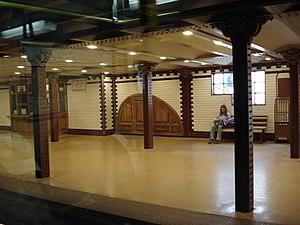
Opera est une station du métro de Budapest. Elle est sur la.
Le métro de Budapest est l'un des moyens de transport en commun de Budapest. Il y a deux gabarits différents : tout d'abord le métro dit du Millénium, inauguré pour le millénaire de la Hongrie et qui est le deuxième plus ancien métro d'Europe après celui de Londres, ensuite, dans les années 1970 sous le régime communiste sont créées deux nouvelles lignes, étendues par la suite, avec une quatrième ligne inaugurée le 28 mars 2014.